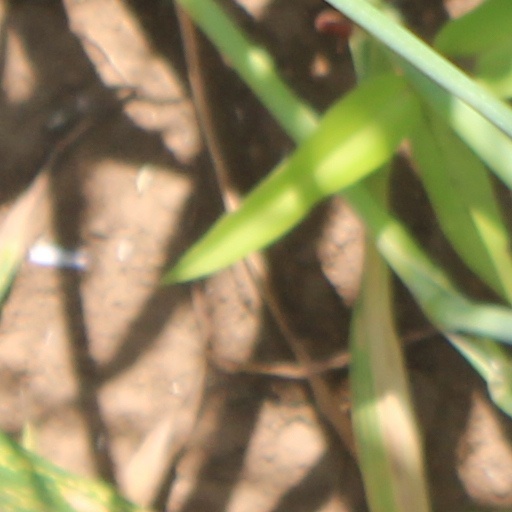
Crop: wheat